Florida House Bill H-837

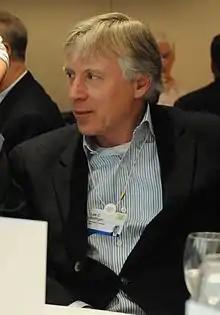
H-837 was discussed by many prominent politicians and academics, including Columbia University president Lee Bollinger (pictured in 2008).

Democrats and academics largely opposed the bill, citing the unclear language and government interference in situations handled by educational boards. Many criticized it as an effort to frighten professors away from controversial topics or discussions, pointing out an overhanging threat of lawsuits would stifle discussions. Eleanor Sobel (D-Hollywood), who voted against the bill in the Choice & Innovation Committee, called it "the antithesis of academic freedom". Dan Gelber (D-Miami Beach) pointed out the potential for abuse by students who believed in conspiracy theories or whose religious beliefs contradicted modern history or science; for instance, medical students whose beliefs did not allow contraception or blood transfusions. Many Florida professors and university administrators spoke out in protest, including Thomas Auxter (the President of the United Faculty in Florida) and Roy Weatherfield (the Florida Education Association's higher education director). Auxter characterized H-837 as "a right-wing political takeover" of higher education, and later testified about the unclear guidelines the bill would set, saying, "The standard will be the most easily offended student and whether or not that person will react against what you are saying". While there was a general consensus that it was inappropriate for professors to push their own views on students or punish them for ideological disagreements, many academic faculty (including Columbia University president Lee Bollinger, in a speech making mention of the bill) stated that discipline for those offenses should be the burden of schools, not courts or legislators.